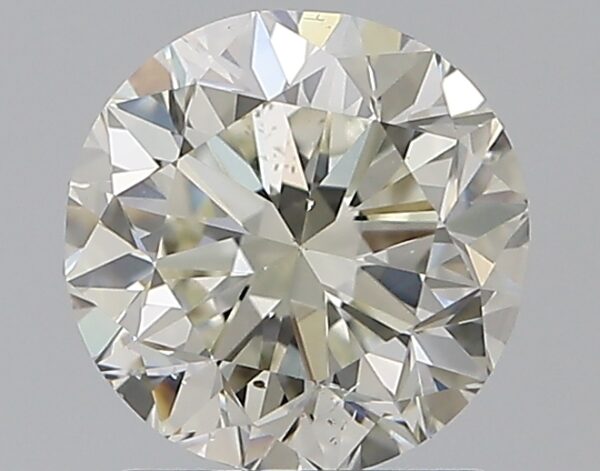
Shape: round
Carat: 1.5
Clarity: VS2
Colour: K
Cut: GD
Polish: EX
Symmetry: VG
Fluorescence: ST
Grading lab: GIA
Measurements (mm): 6.96 x 7.07 x 4.62